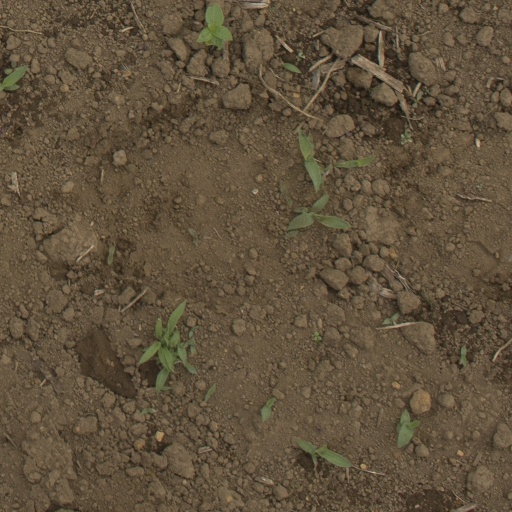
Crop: Jerusalem artichoke